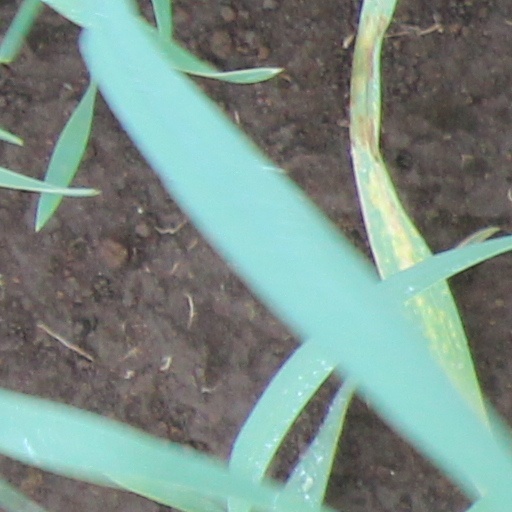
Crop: wheat